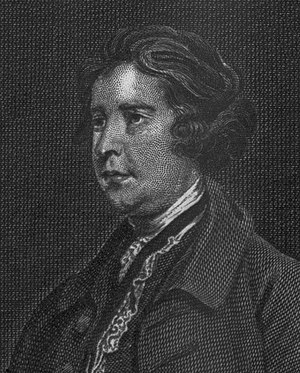
Edmund Burke
En gravering af Edmund Burke til Universal Magazine
"Edmund Burke var en engelsk-irsk konservativ politiker, forfatter, taler og politisk filosof, mangeårigt medlem af det britiske underhus for Whig-partiet. Han huskes især for sin støtte til de amerikanske koloniers uafhængighedskamp mod kong George 3. af Storbritannien, som førte til den amerikanske revolution, og for sin indædte protest mod den franske revolution. Den gjorde Burke til et fremtrædende medlem i den konservative fløj af whig-partiet i modsætning til de pro-revolutionære ""New Whigs"" anført af Charles James Fox.